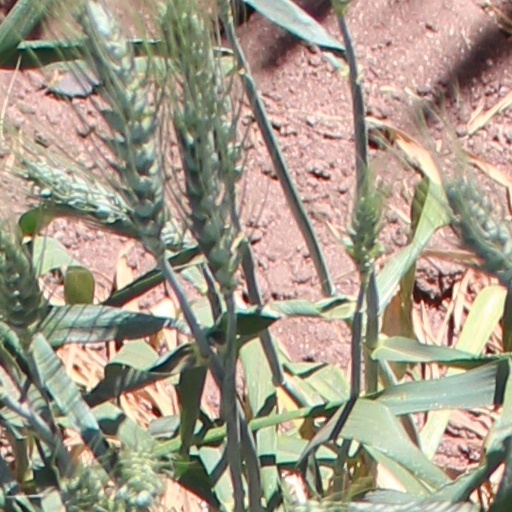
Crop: wheat